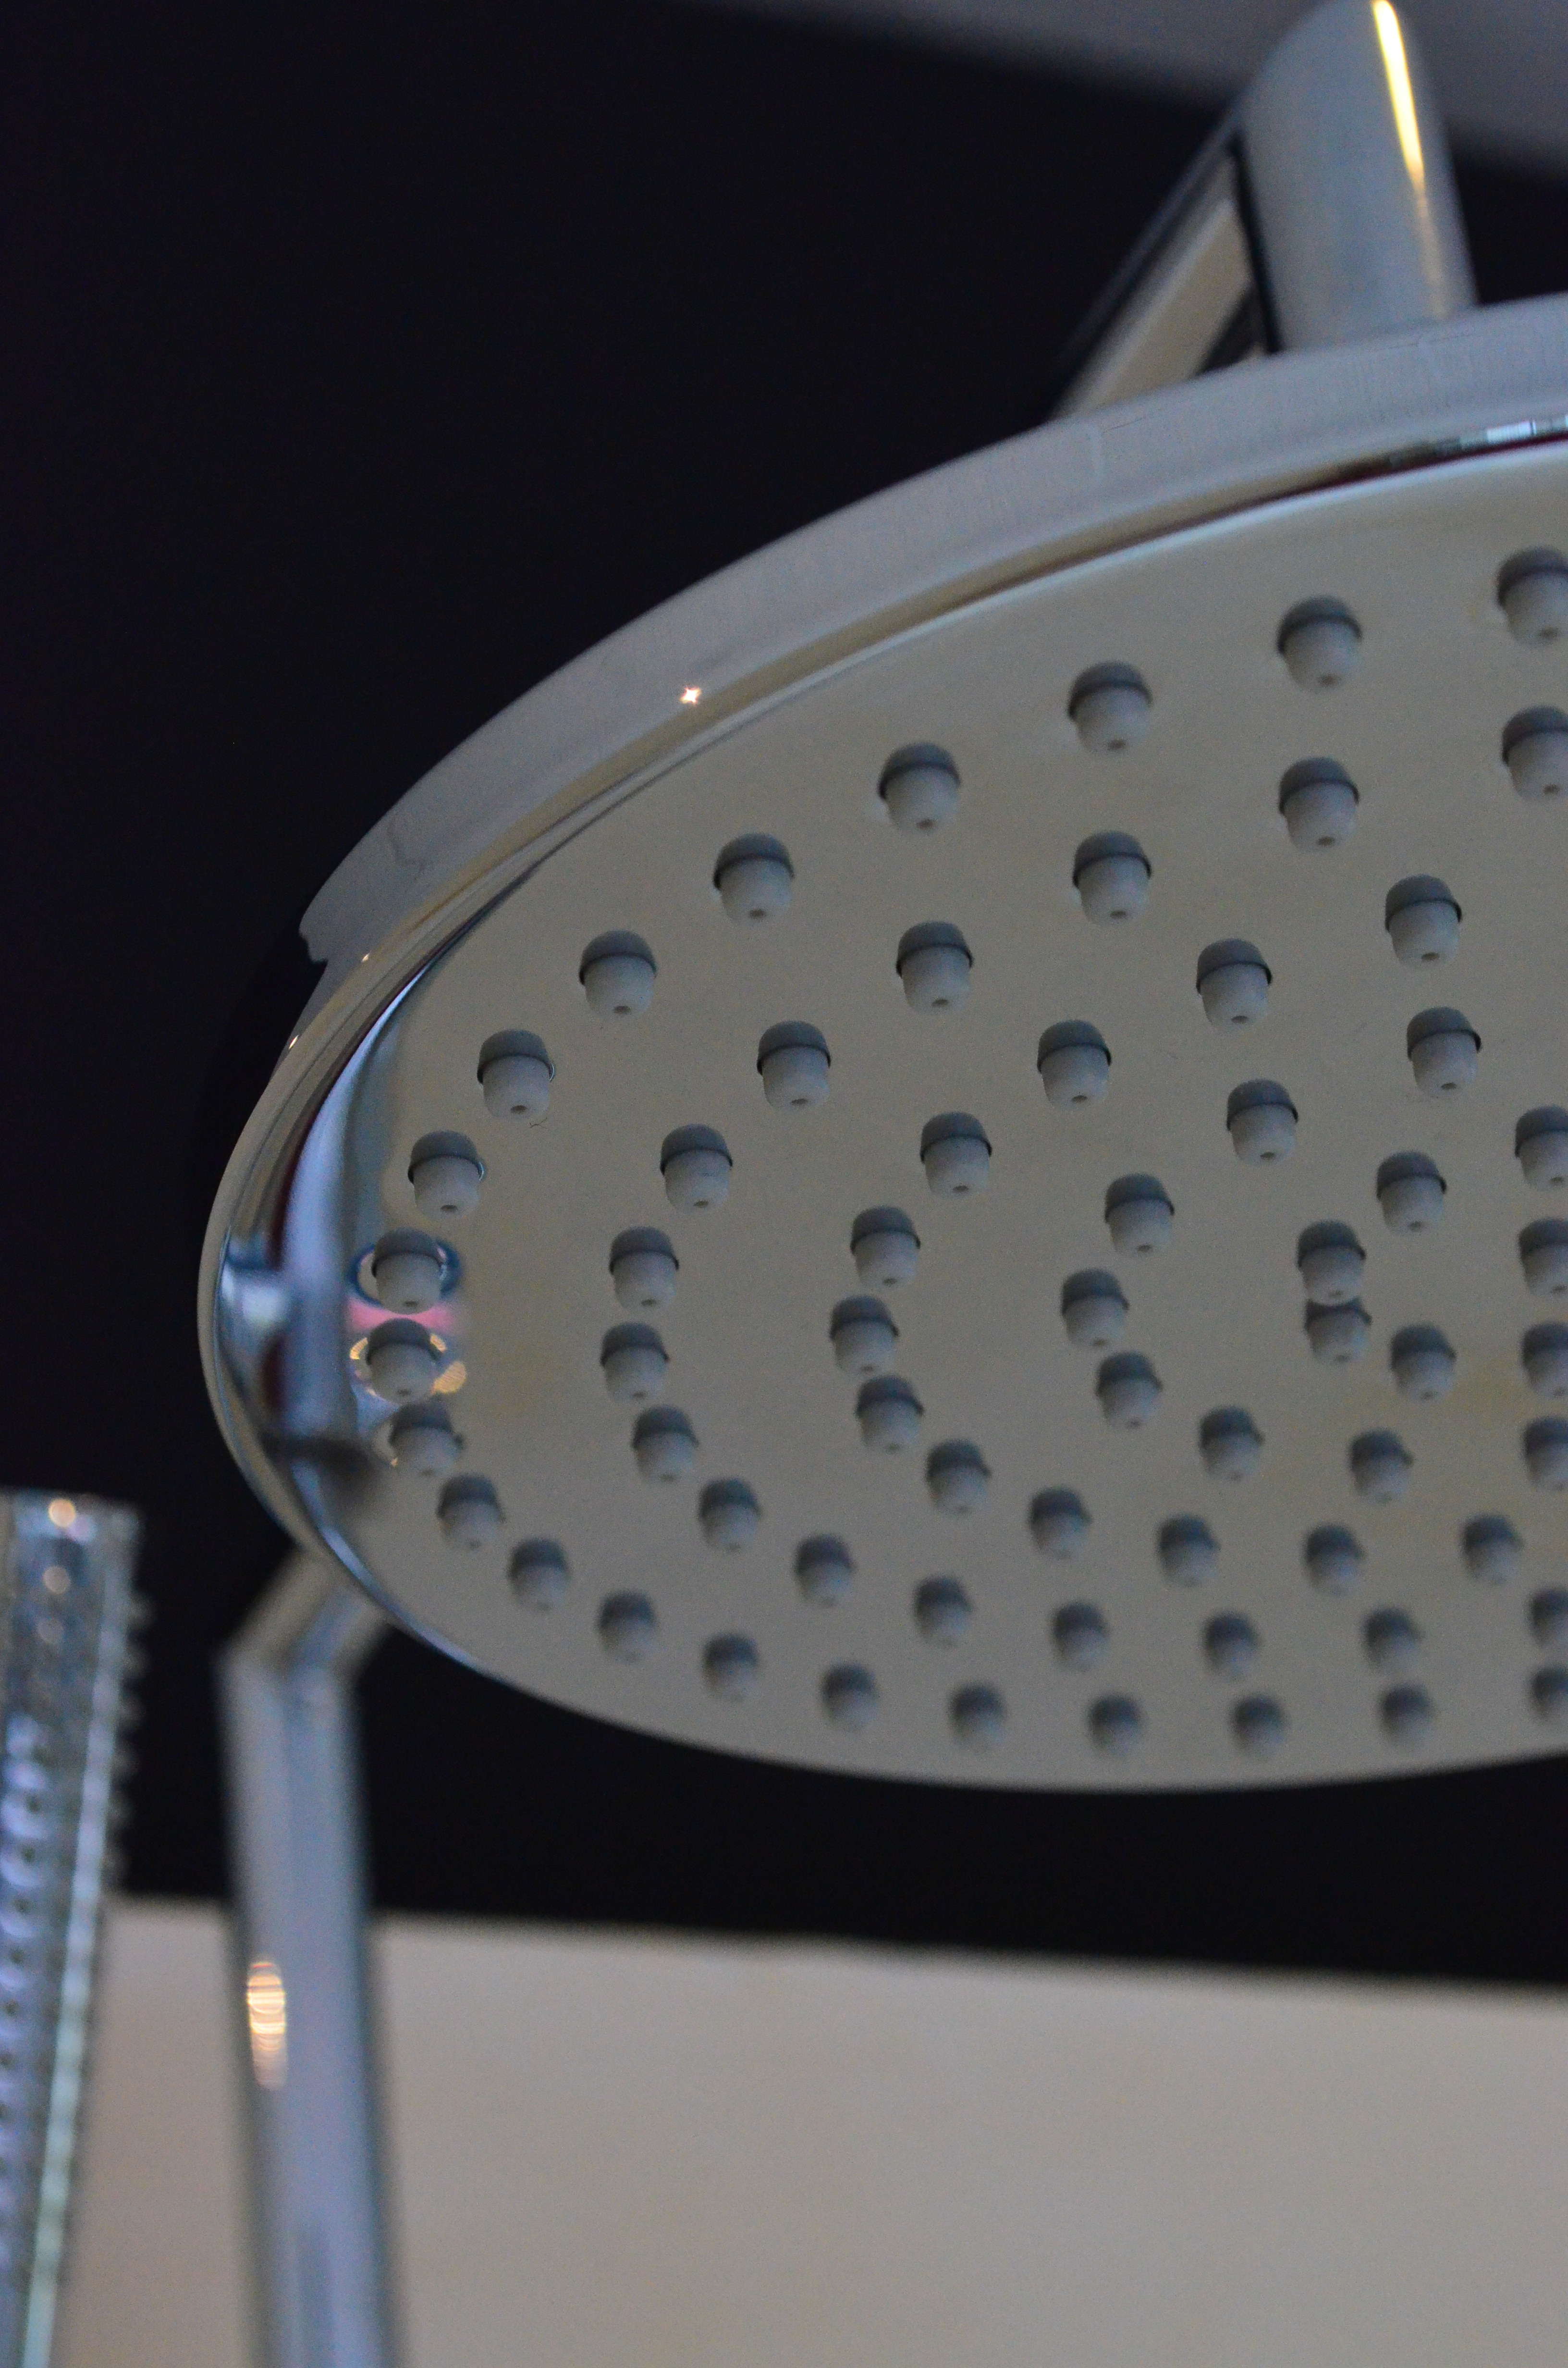
light, lighting, bathroom, product, shower, shower head, plumbing fixture, bathroom fixtures, shower fitting